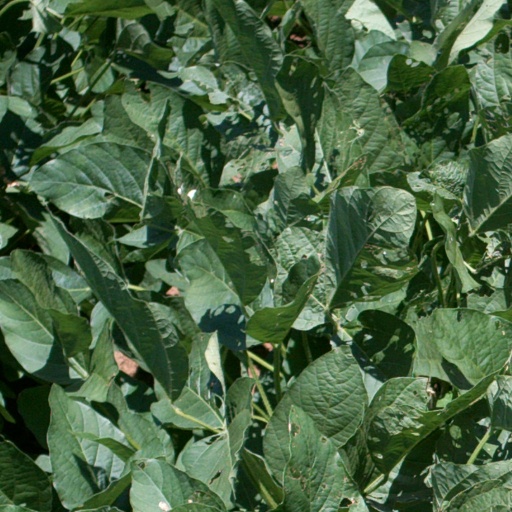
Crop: soybean